Either/Or (Kierkegaard book)

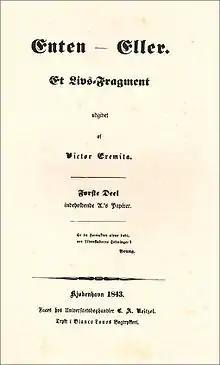
Title page of the original Danish edition from 1843

Either/Or (Danish: "Enten – Eller") is the first published work of Danish philosopher Søren Kierkegaard. It appeared in two volumes in 1843 under the pseudonymous editorship of "Victor Eremita" (Latin for "victorious hermit"). It outlines a theory of human existence, marked by the distinction between an essentially hedonistic, aesthetic mode of life and the ethical life, which is predicated upon commitment.